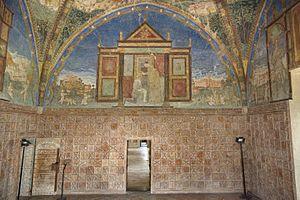
La Chambre d'or du château de Torrechiara, un château du XIVé siècle situé à Langhirano, dans la province de Parme, en Italie. Italiano: Provincia Parma, Langhirano, il Castello di Torrechiara, XIV Secolo, la Camera d' Oro This is a photo of a monument which is part of cultural heritage of Italy. This monument participates in the contest Wiki Loves Monuments Italia 2016. See authorisations. (wiki-ID: 0340181415-MIBAC) Further authorizations required by the Italian ""Code of Cultural Heritage and Landscape"" (Codice Urbani), under Legislative Decree No. 42, dated January 22, 2004, and its subsequent amendments, regarding the reuse of the picture.This image reproduces a property belonging to the Italian cultural heritage as entrusted to the Italian government. Such images are regulated by Articles 106 et seq. of the Italian Code of Cultural Heritage and Landscape under Legislative Decree No. 42, dated January 22, 2004, and its subsequent amendments. These regulations, unrelated to copyright regulations, establish a system for the protection of Italy’s historic and artistic heritage and its standards of dignity. Among other things, these regulations provide for the payment of a concession fee by those who intend to benefit economically from reproductions of property belonging to the Italian cultural heritage. Reproduction of this image is permitted for personal use or study. A further authorization by the Italian Ministry of Heritage and Culture is required for reproduction for any other purpose, and particularly for commercial use. Such commercial use includes, but is not limited to, use in (a) any form of advertising, and (b) any company name, logo, trademark, image, activity, or product."